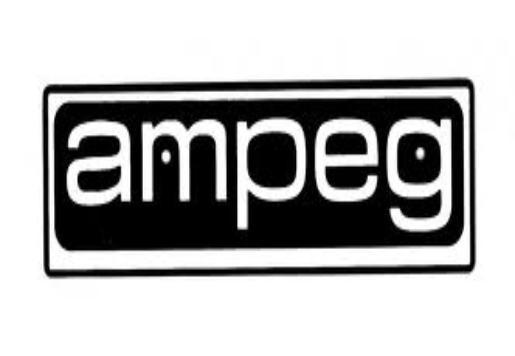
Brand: Ampeg
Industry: Others